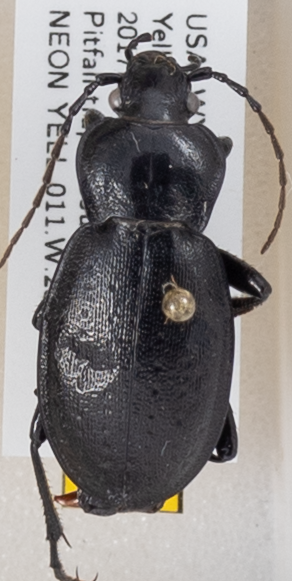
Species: Carabus taedatus
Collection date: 2019-06-26
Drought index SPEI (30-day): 0.156
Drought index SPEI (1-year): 0.072
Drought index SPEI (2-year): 1.22